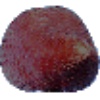
Label: salak